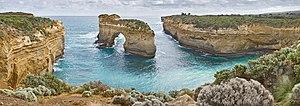
Vue panoramique 'Island Archway' et du paysage environnant, vu de la Great Ocean Road dans le Victoria, en Australie. Image obtenue en assemblant six clichés.